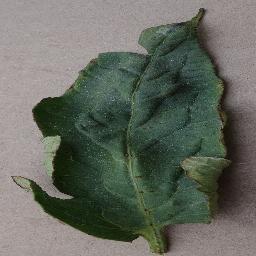
Label: Tomato___Bacterial_spot